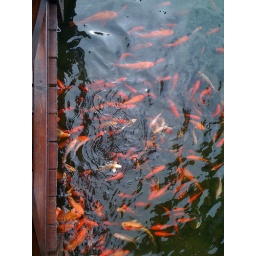
Koi swim beneath a bridge in a corporate office courtyard.